ESCRT

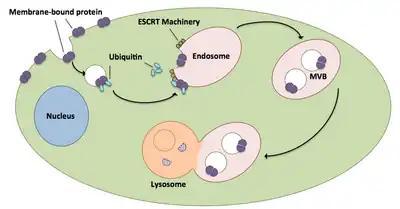
Trafficking of membrane bound proteins to the lysosome using ESCRT machinery. Membrane bound proteins are taken into the cell via endocytosis. Ubiquitin tags on the protein are recognized by ESCRT machinery and recruited to the endosome. Multivesicular bodies are formed, which then fuse with the lysosome where these proteins are degraded. Adapted from.

Multivesicular bodies play a large role in the transport of ubiquitinated proteins and receptors to a lysosome. ESCRT complexes transport ubiquitinated cargo to cellular vesicles that bud directly into the cell’s endosomal compartment, forming multivesicular bodies. These multivesicular bodies eventually fuse with the lysosome causing degradation of the cargo. A more in-depth description of the process, including associated machinery, exists as follows: